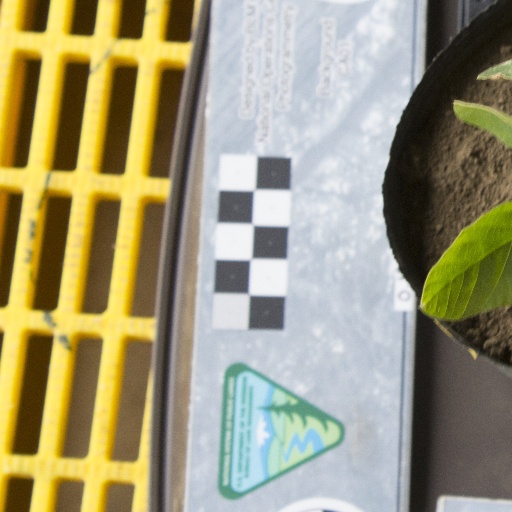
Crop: soybean